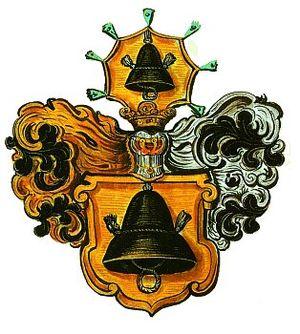
La marche windique était une marche médiévale du Saint-Empire romain qui correspond plus ou moins à la région de Basse-Carniole s'étendant entre les rivières Save et Kolpa sur le territoire de l'actuelle Slovénie.